Dreadnought

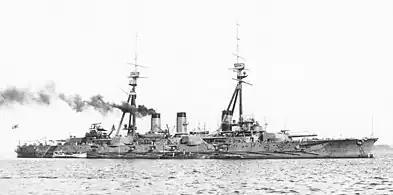
The Japanese battleship "Settsu" (1911)

With their victory in the Russo-Japanese War of 1904–1905, the Japanese became concerned about the potential for conflict with the US. The theorist Satō Tetsutarō developed the doctrine that Japan should have a battlefleet at least 70% the size of that of the US. This would enable the Japanese navy to win two decisive battles: the first early in a prospective war against the US Pacific Fleet, and the second against the US Atlantic Fleet which would inevitably be dispatched as reinforcements.